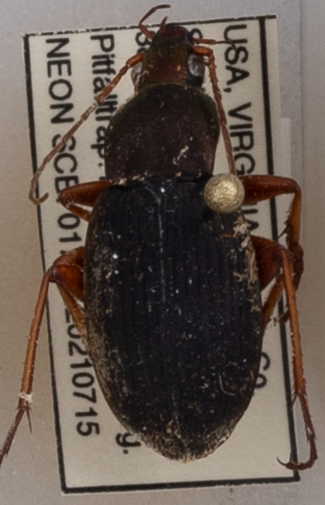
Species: Chlaenius aestivus
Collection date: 2021-07-15
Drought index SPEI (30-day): -0.516
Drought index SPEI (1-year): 0.35
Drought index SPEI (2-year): -0.17